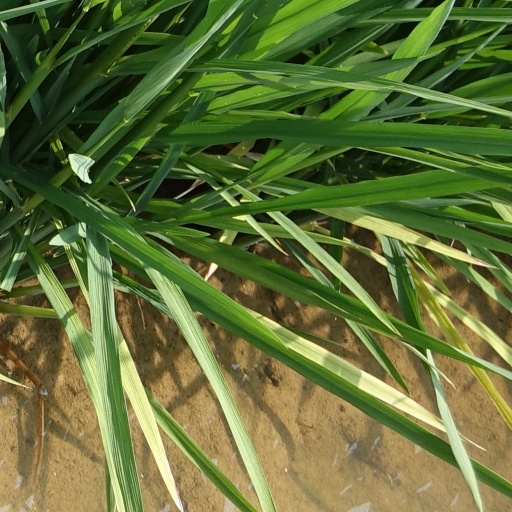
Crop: rice